Eidsfos Verk

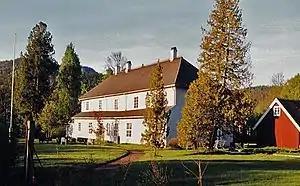
Eidsfos Manor dates from c. 1740s

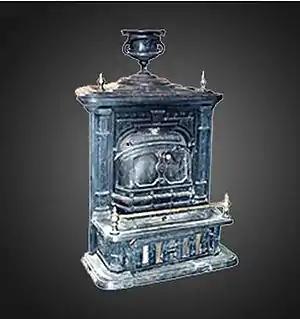
Stove from Eidsfos Verk

Eidsfos Verk was an ironworks located at Eidsfoss in Vestfold county, Norway.